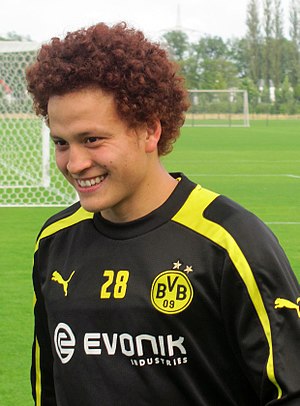
Mustafa Amini
Amini hos Borussia Dortmund i 2012
Mohammad Mustafa Amini Castillo er en klubløs fodboldspiller af afghansk/nicaraguansk oprindelse. Han har senest spillet for AGF efter tidligere blandt andet at have spillet for den tyske fodboldklub Borussia Dortmund og for Randers FC.